Jack & Jason's Pancakes & Waffles

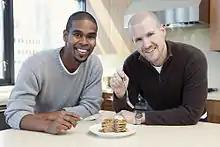
The "Pancake Kings of San Francisco," Jack Harper (right) and Jason Jervis (left), enjoy a stack of pancakes.

Jack & Jason's Pancakes & Waffles started when co-owners Jack Harper and Jason Jervis made the decision to leave their corporate jobs in favor of starting an enterprise of their own. The company has several wholesale distributors across San Francisco and Northern California including Boudin Bakery in Fisherman's Wharf, Mollie Stone's Markets down the Peninsula, New Leaf Community Markets around Santa Cruz, and Nugget Markets in the Sacramento metropolitan area. Jack & Jason's is also branching out to other states; in addition to nationwide online shipping, their products can now be found in Portland, Oregon, Phoenix, Arizona, and Sellersville, Pennsylvania.